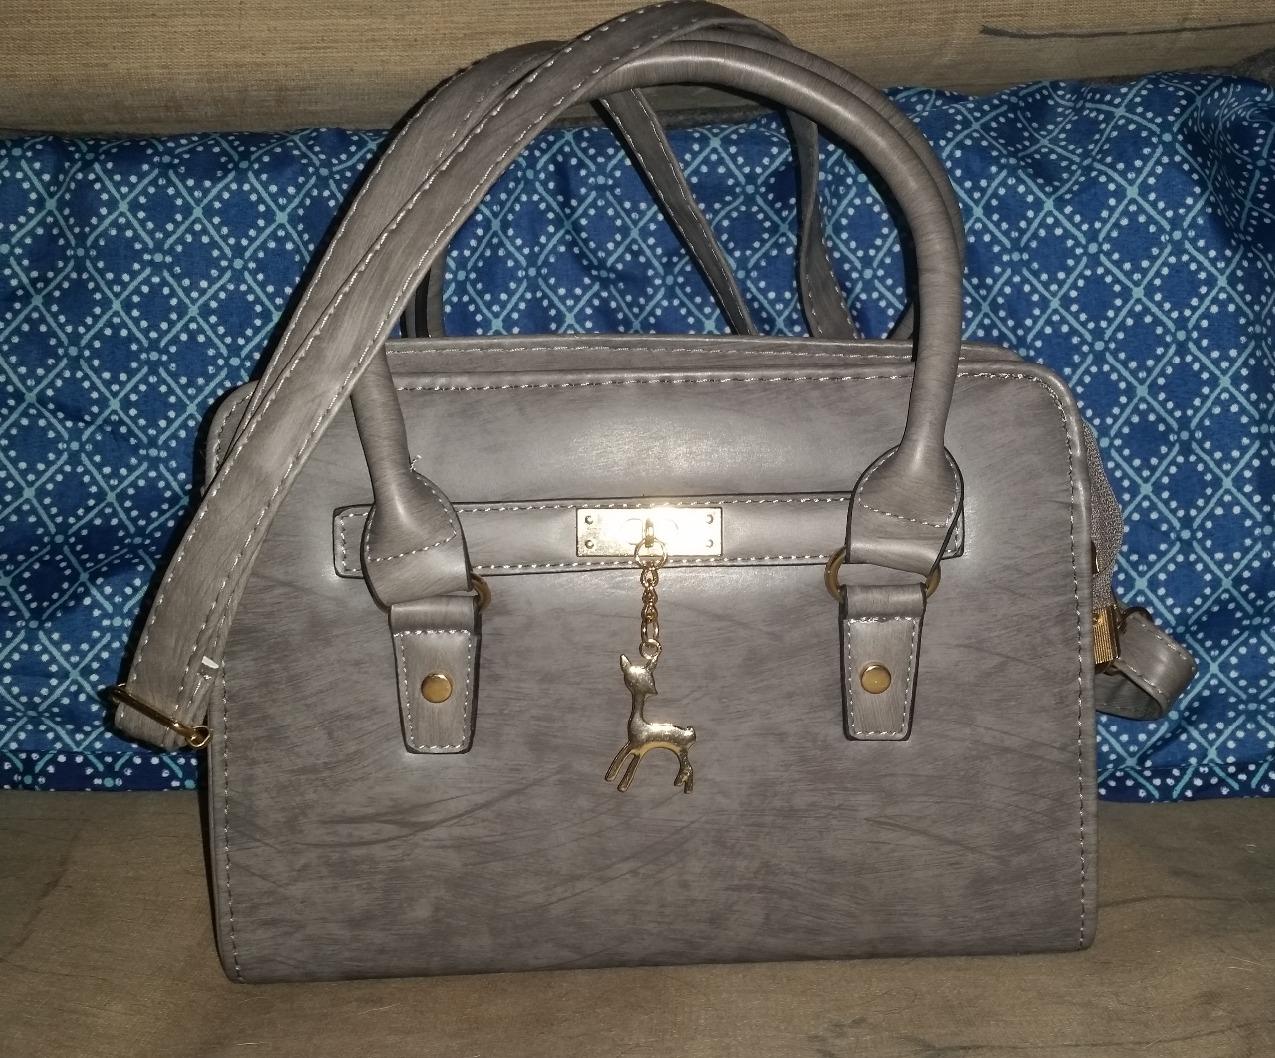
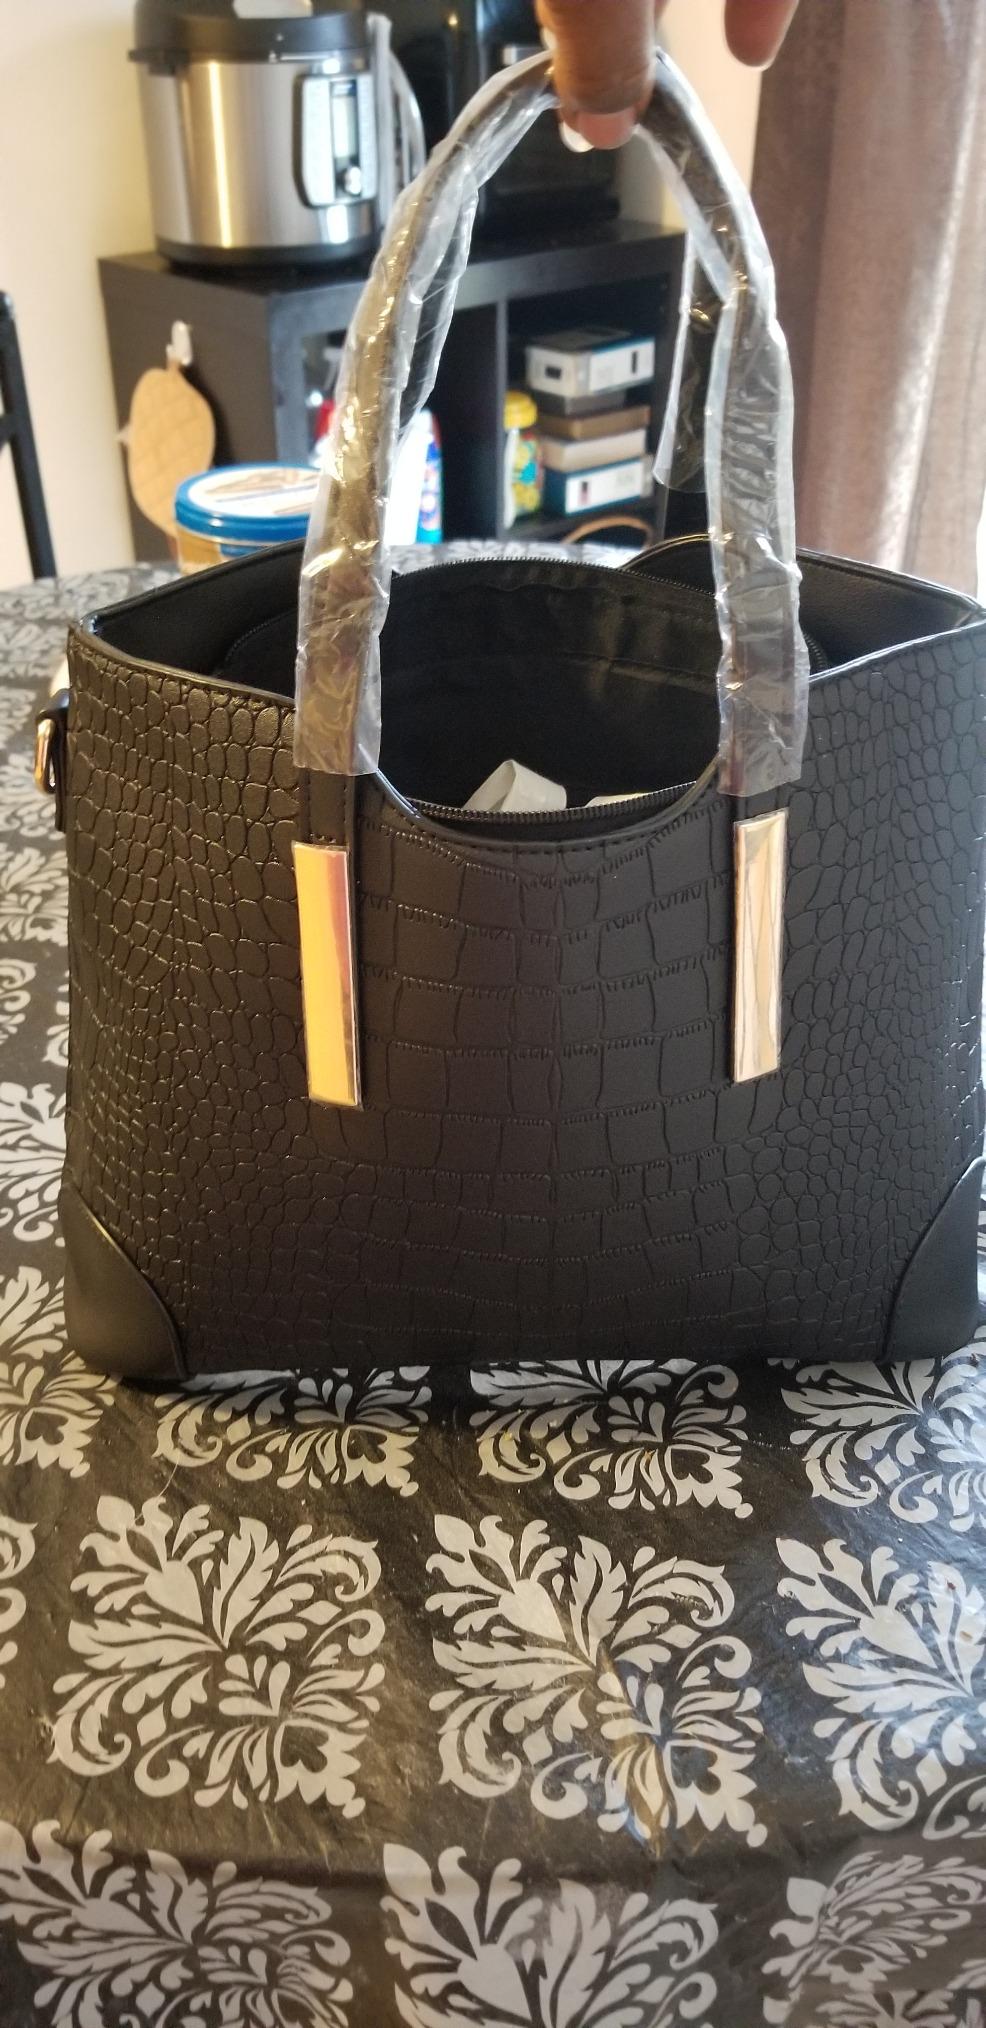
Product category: accessories_handbag
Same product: no